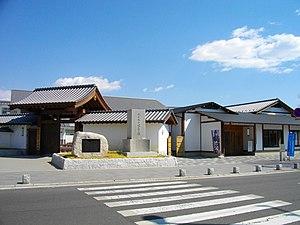
Le Shōkōkan est uns structure de recherche mise en place en 1647 par l'école de Mito pour travailler à l'édition du Dai Nihonshi, ouvrage sur l'histoire du Japon.
L'historiographie du Japon est l'étude des méthodes et des hypothèses formulées dans l'étude et l'écriture de l'histoire du Japon.